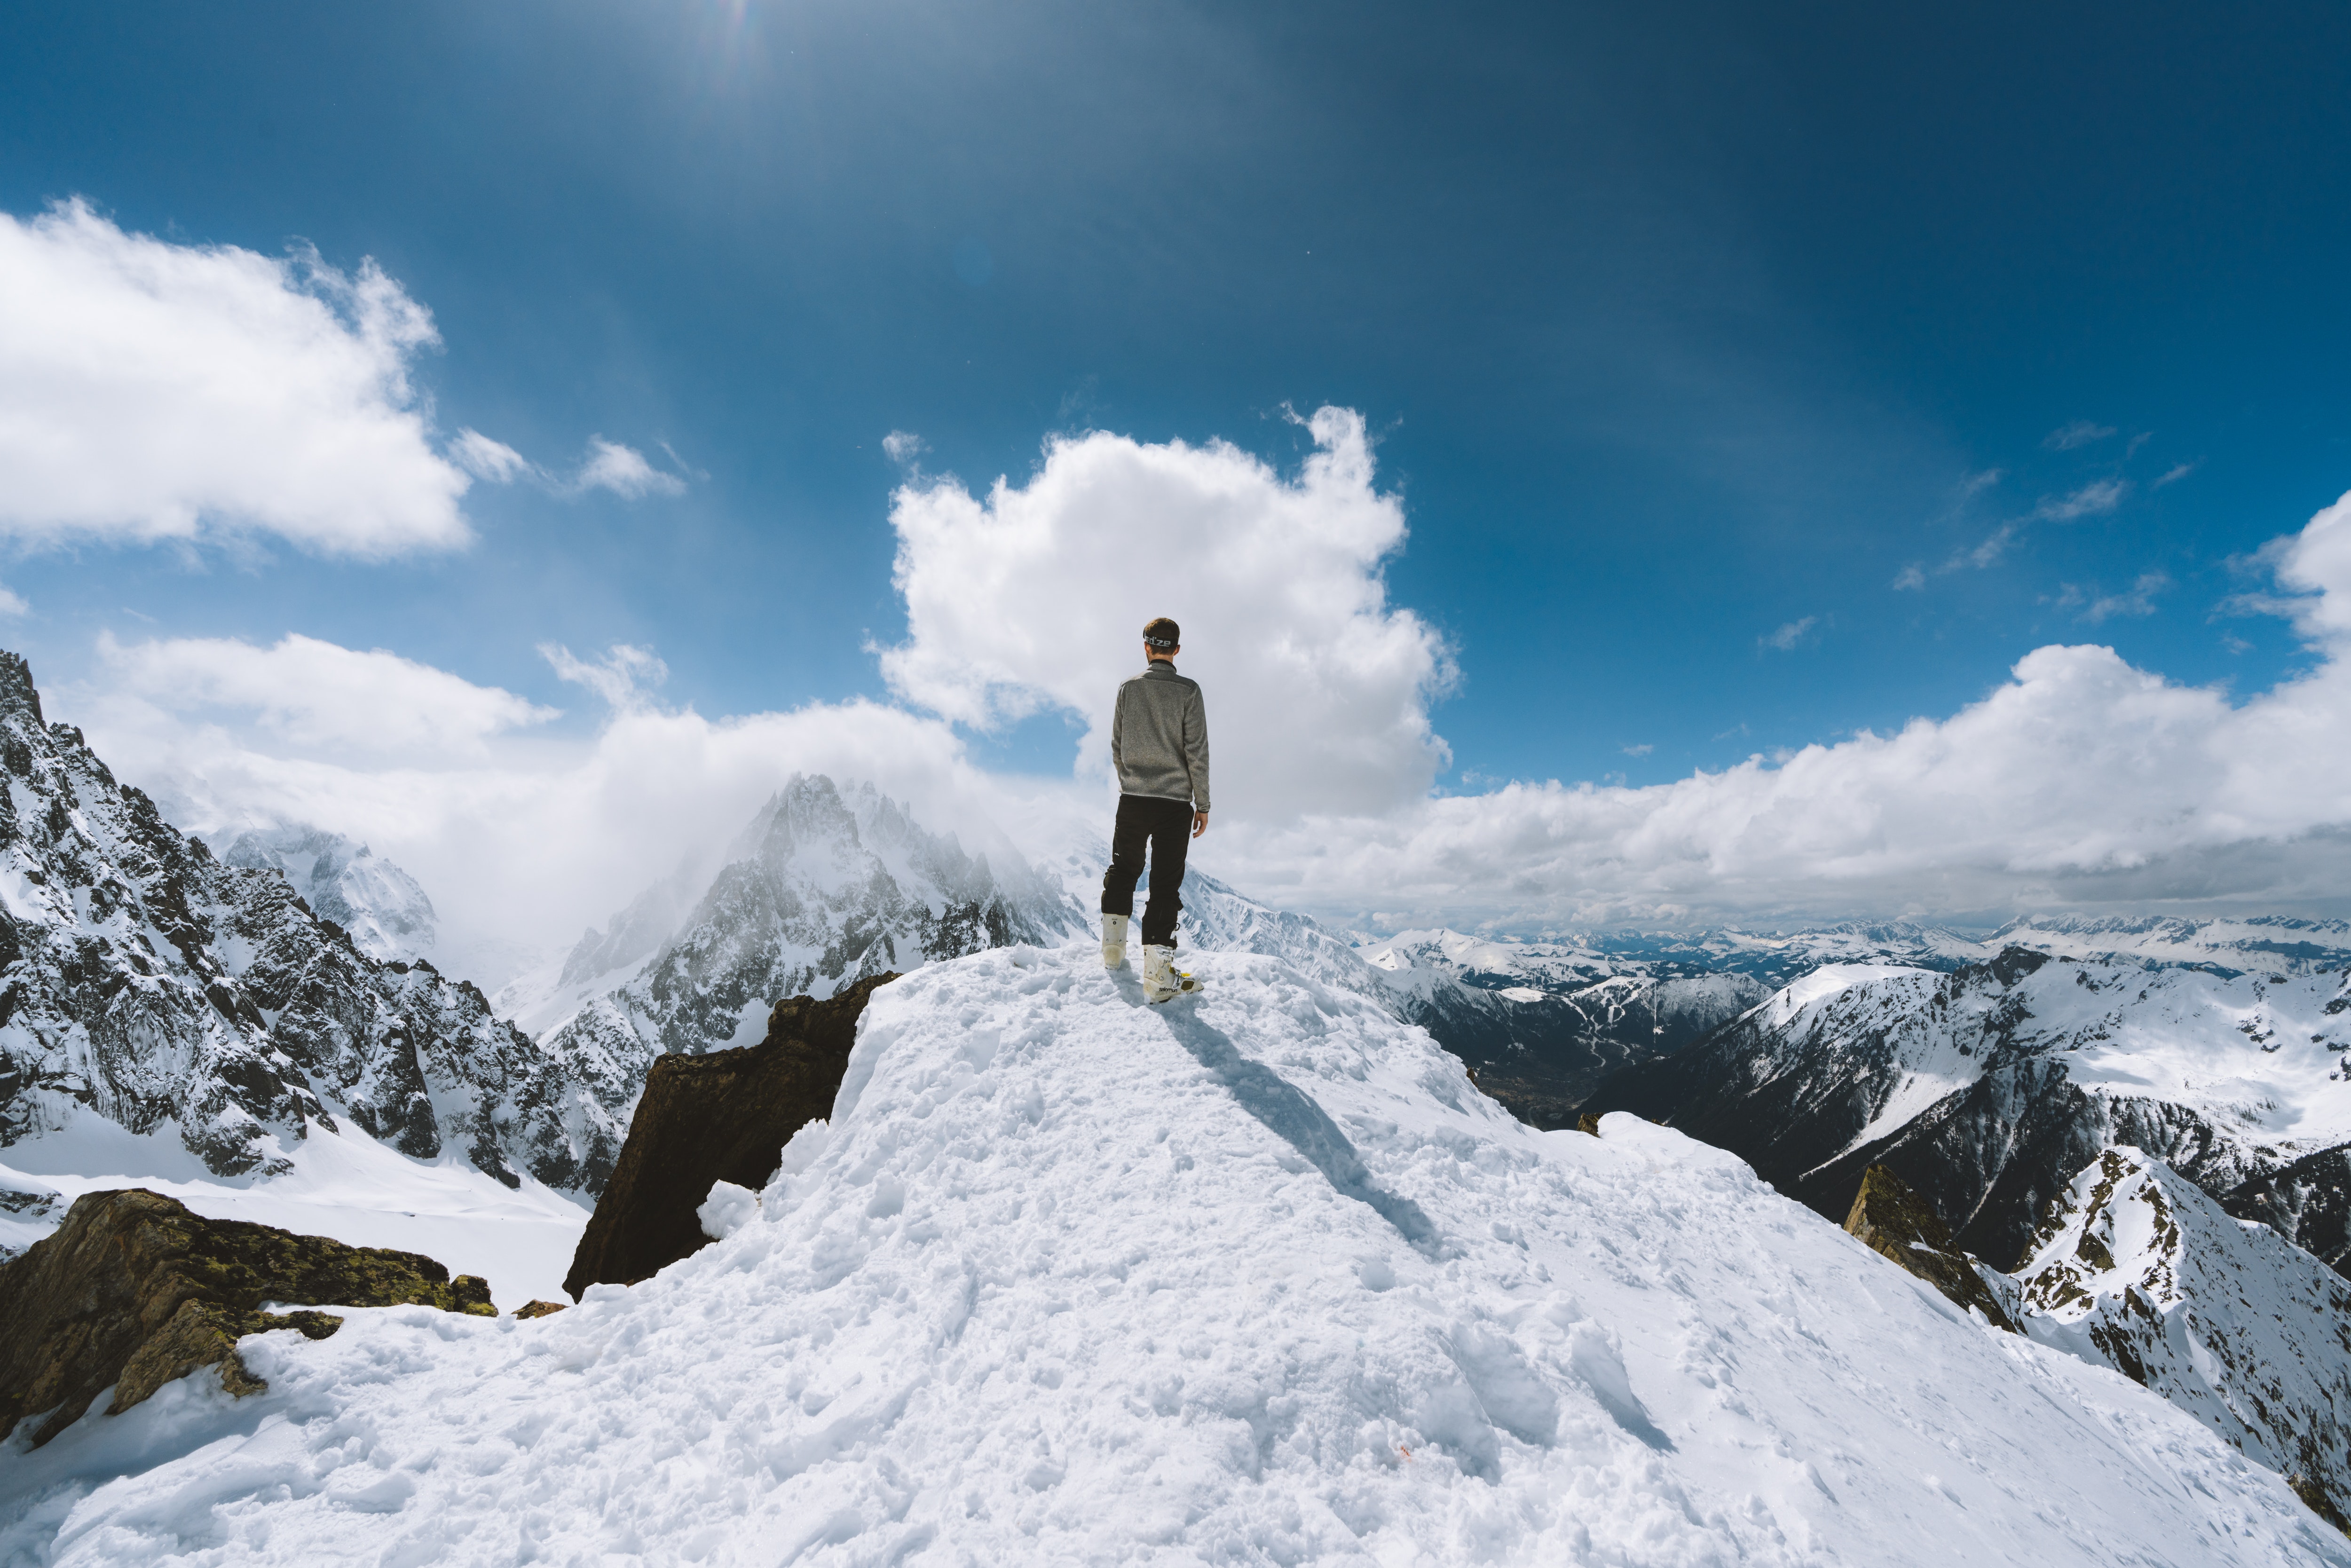
mountainous landforms, mountain, snow, mountaineering, sky, glacial landform, ridge, mountaineer, winter, mountain range, summit, cloud, adventure, glacier, geological phenomenon, recreation, alps, ice cap, ice, ski mountaineering, arctic, massif, ar te, ski touring, hiking, moraine, landscape, winter sport, fell, tourism, hill, meteorological phenomenon, freezing, vacation, extreme sport, mountain guide